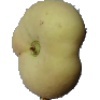
Label: peach_flat